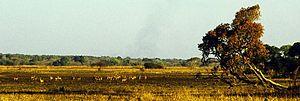
Le Puku est une variété d'antilope de la sous-famille des cobes, les Reduncinae, qui vit dans les prairies humides près des rivières ainsi que dans des zones légèrement boisés du sud de la République démocratique du Congo, Zambie, plus particulièrement dans les vallées de Chobe, Luangwa, Zambèse. Il est également présent dans quelques zones de la Tanzanie, du sud de l'Afrique centrale, et au nord de l'Angola et du Botswana.